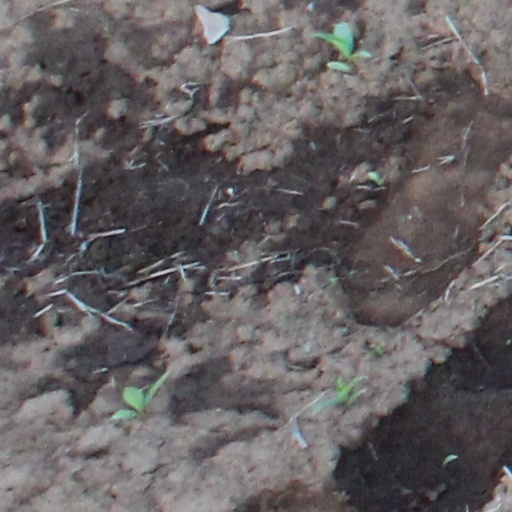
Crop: wheat